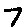
Label: 7